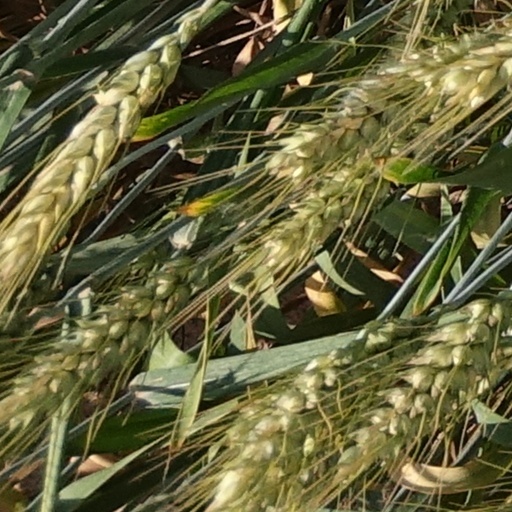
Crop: wheat